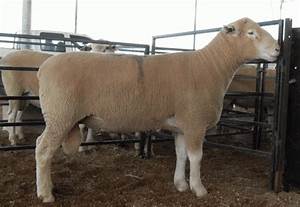
Label: sheep